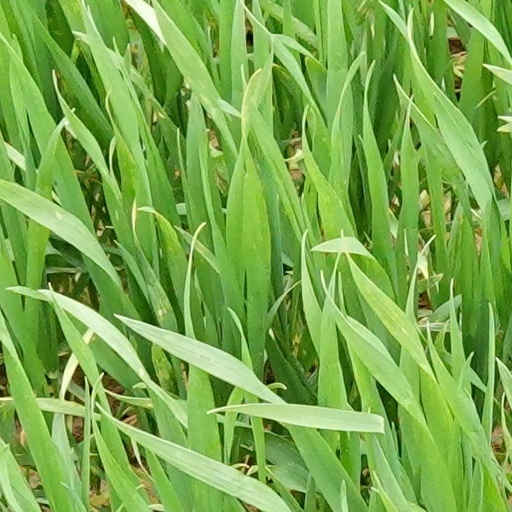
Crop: wheat